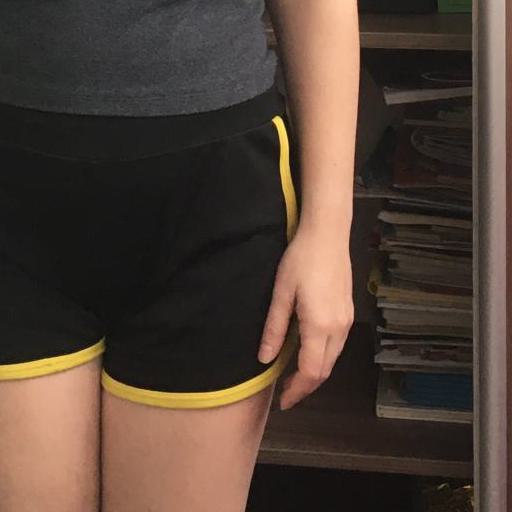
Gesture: no_gesture